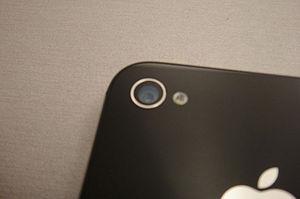
L'iPhone 4S est un smartphone, modèle de la 5ᵉ génération d'iPhone de la marque Apple. Il suit l'iPhone 4 et précède l'iPhone 5. Il est annoncé, le 4 octobre 2011, à Cupertino. Il s'agit du dernier produit Apple annoncé par l'ancien PDG et co-fondateur de la firme, Steve Jobs, qui décède le lendemain.